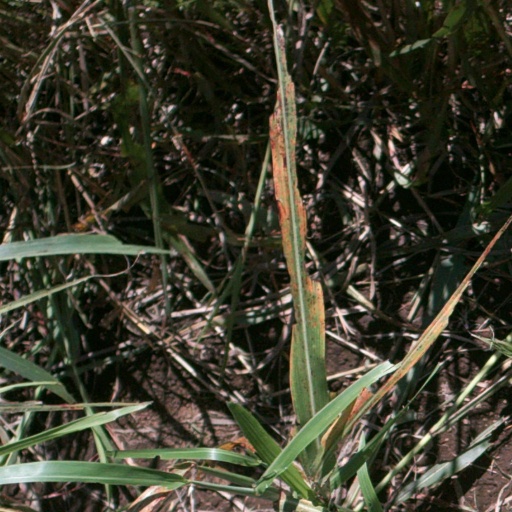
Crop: sorghum